Wood stork

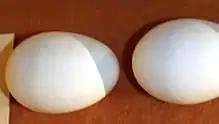

A resident breeder in lowland wetlands, the wood stork builds large nests in trees. In freshwater habitats, it prefers to nest in trees that are larger in diameter. It nests colonially, with up to 25 nests in one tree. The height of these nests is variable, with some nests located in shorter mangrove trees being at heights of about , compared to a height of about for taller mangrove trees. For "Taxodium" trees, it generally nests near the top branches, frequently between above the ground. On the tree itself, forks of large limbs or places where multiple branches cross are usually chosen.